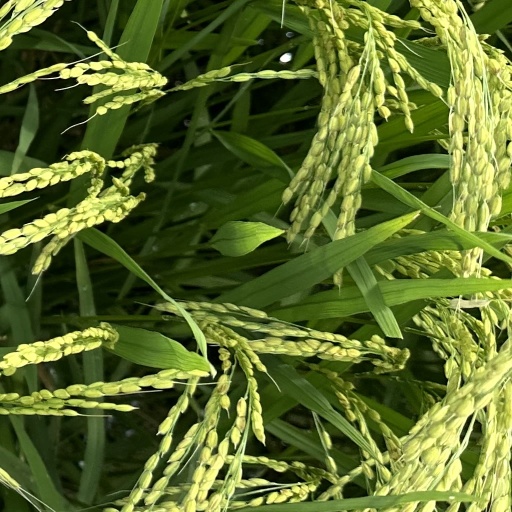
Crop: rice